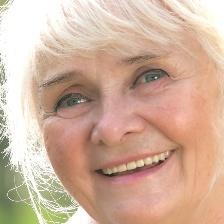
Label: faces